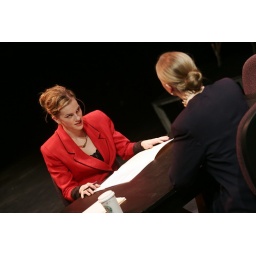
November 30, 2004, Butler theater department dress rehearsal of Top Girls in Lilly Hall theater Room 168.